The Guardian

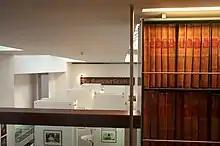
"The Guardian" Newsroom visitor centre and archive (No 60), with an old sign with the name "The Manchester Guardian"

In the early 2000s, "The Guardian" challenged the Act of Settlement 1701 and the Treason Felony Act 1848. In October 2004, "The Guardian" published a humorous column by Charlie Brooker in its entertainment guide, the final sentence of which was viewed by some as a call for violence against US President George W. Bush; after a controversy, Brooker and the paper issued an apology, saying the "closing comments were intended as an ironic joke, not as a call to action".